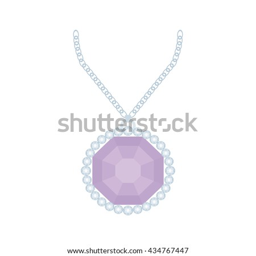
isolated necklace with a light purple jewel on a white background